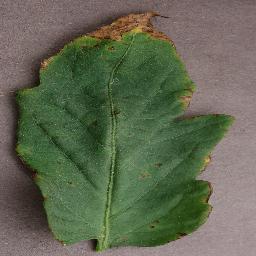
Label: Tomato___Bacterial_spot